Continental O-200

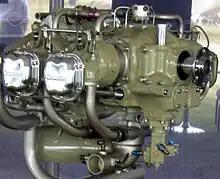
Continental IOL-200

An engine designated the IOL-200, an O-200 variant modified with fuel injection and liquid cooling, powered the 1986 nonstop, non-refueled global circumnavigation flight of the Rutan Voyager. The 110-horsepower (82 kW) IOL-200, also referred to as the Voyager 200, was the rear engine and—unlike the forward engine, another modified engine, a Continental O-240 —ran throughout the entire nine-day flight save for a four-minute shutdown due to a fuel problem.